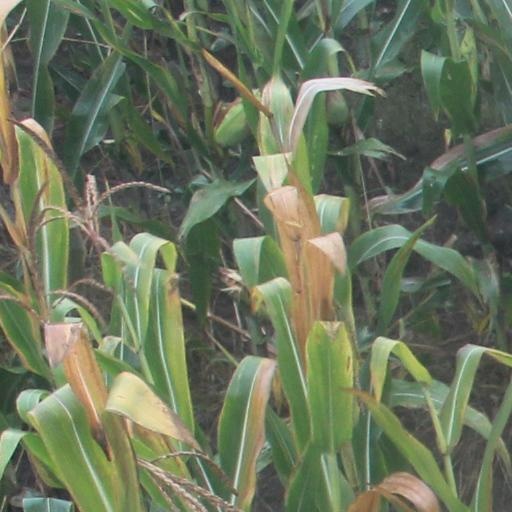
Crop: maize; corn